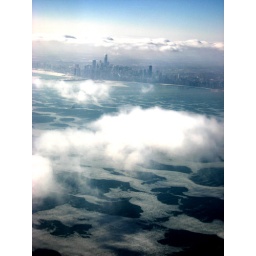
Flying over lake Michigan into Chicago in late January. Those white patches in the water are huge sheets of ice!